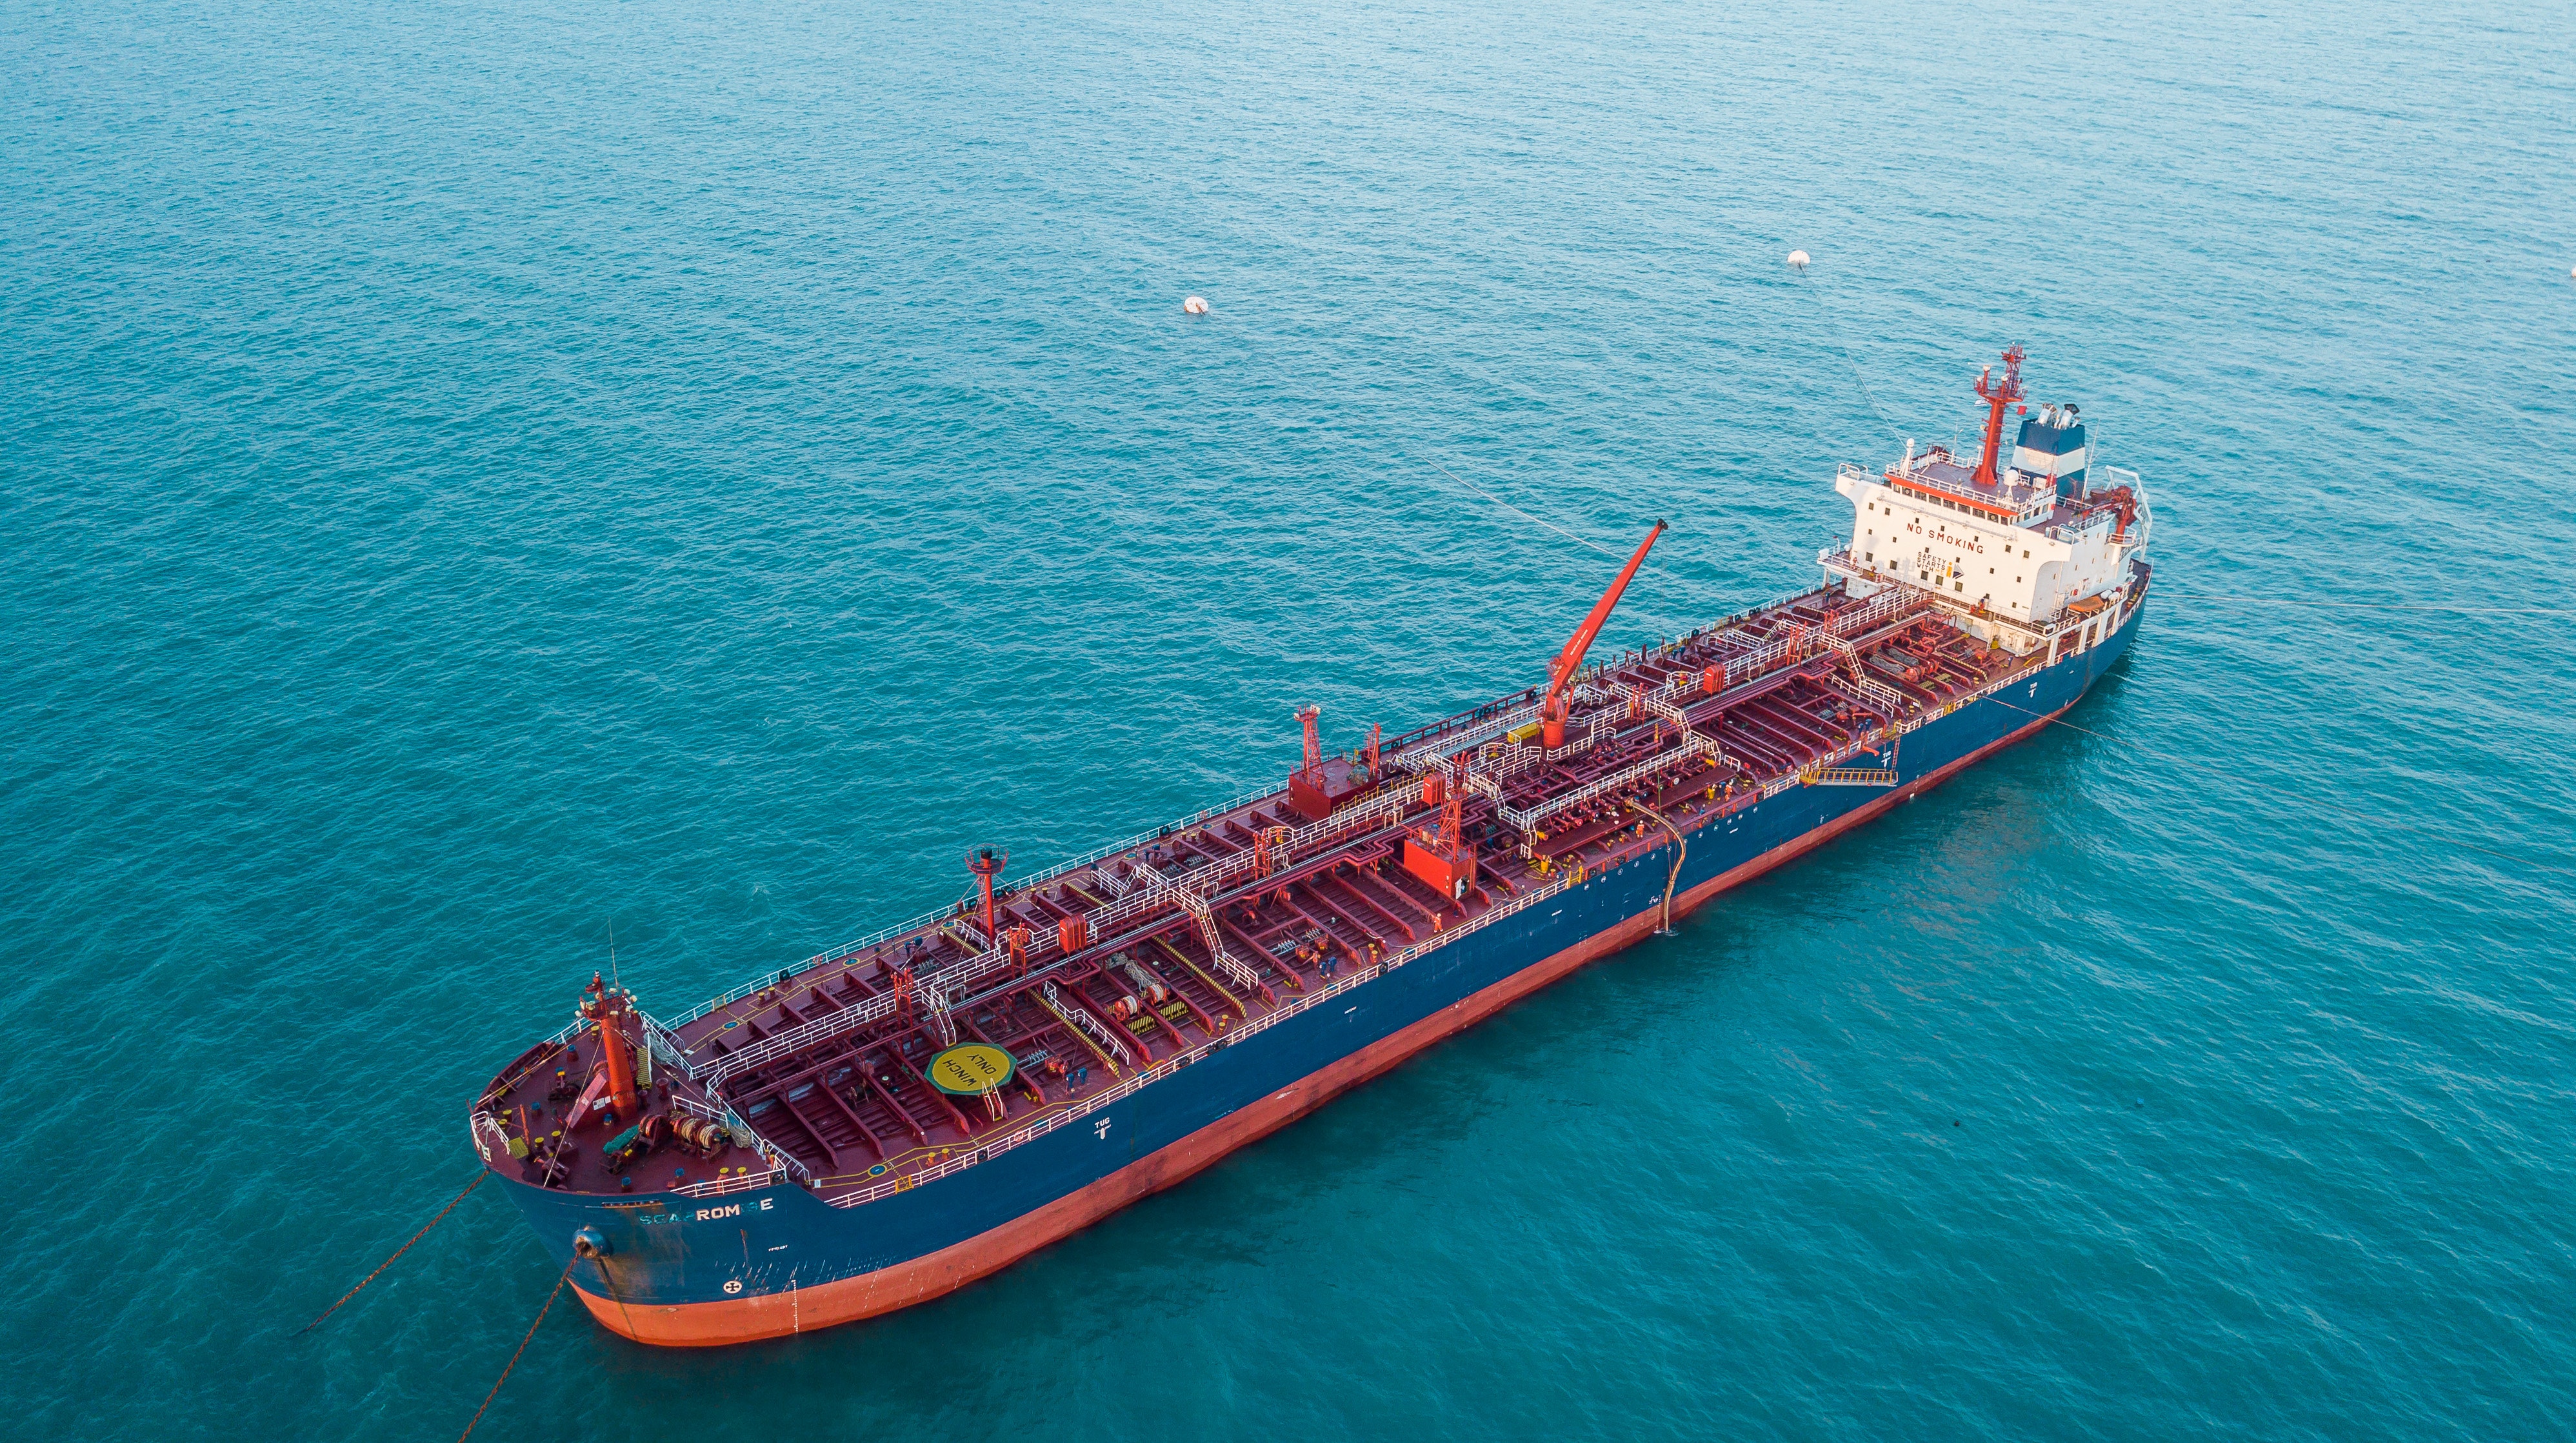
Vehicle type: Ships